History of Minsk

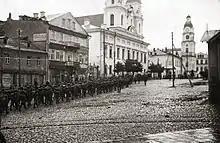
Polish soldiers in Minsk in August 1919

The last decades of the Polish-Lithuanian rule were indicated by decline or very slow development. Minsk was a small provincial town of little economic or military significance. By 1790 it had population of 6,500–7,000 and was slowly rebuilding to the city limits of 1654. In 1785 the city magistrate was also complemented with an elected city council. Most of Minsk residents were Jews and Poles, while Belarusians were a minority. There was also a small minority of Belarusian-speaking Tartars living in Tatarskaya Slabada to the northwest of the then city limits.